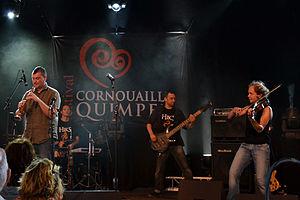
Le groupe Hiks au 15e Cyber Fest-Noz, diffusé par An Tour Tan, le dimanche 28 juillet 2013 lors du festival de Cornouaille place Saint-Corentin à Quimper.
Hiks est un groupe breton de fest-noz electro-pop-rock.